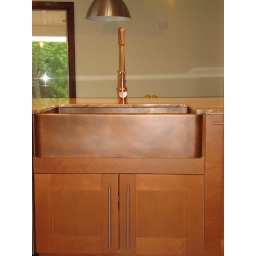
the sink cabinet is OFFICIALLY finished! the only thing we lack in the kitchen now is the stove hood and wineglass racks